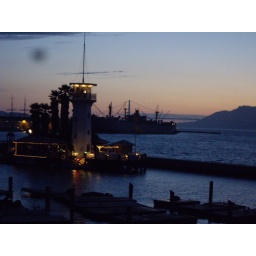
forbes island with the golden gate bridge in the background